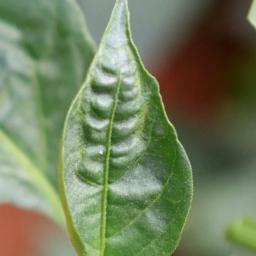
Label: mites_and_trips